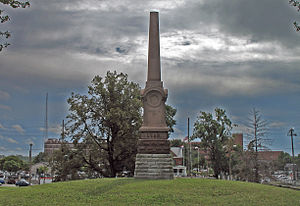
Nathaniel Lyon / St. Louis Arsenal
Monument over Nathaniel Lyon med arsenalet i baggrunden
Monument over Nathaniel Lyon med St. Louis Arsenal i baggrunden.
Nathaniel Lyon var den første Unionsgeneral som blev dræbt i den amerikanske borgerkrig, og huskes for sine handlinger i staten Missouri i begyndelsen af krigen.